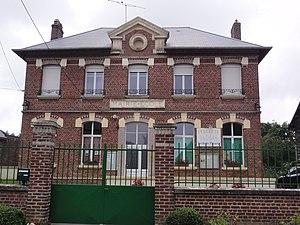
Trefcon est une commune française située dans le département de l'Aisne, en région Hauts-de-France.